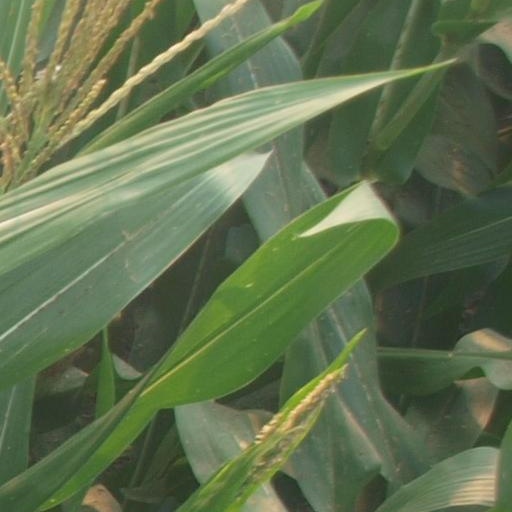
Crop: maize; corn